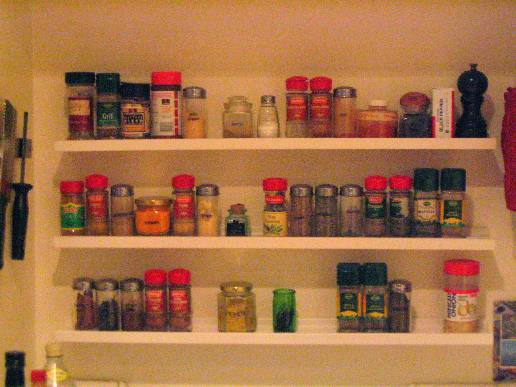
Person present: No